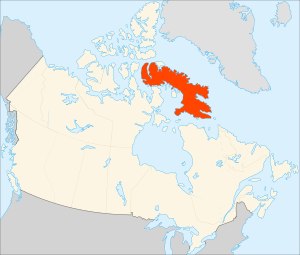
Baffin Island
Baffin Islands placering.
Baffin Island er med et areal på 507.451 km² verdens femtestørste ø. Øen, som ligger i Ishavet, er en del af Nunavut i Canada.